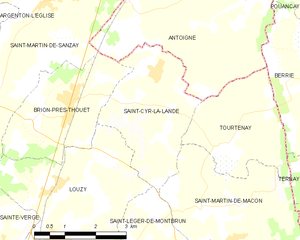
Carte des communes françaises Saint-Cyr-la-Lande